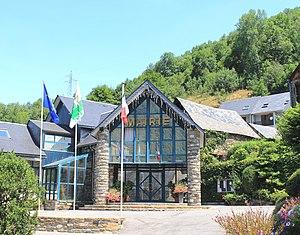
Mairie de Loudenvielle (Hautes-Pyrénées)
Loudenvielle est une commune française des Hautes-Pyrénées, en région Occitanie.